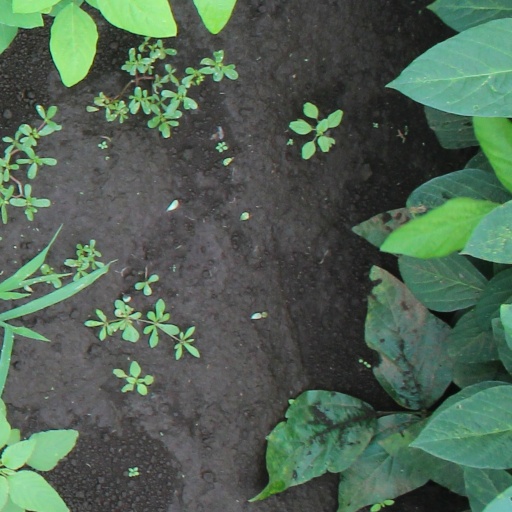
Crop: soybean